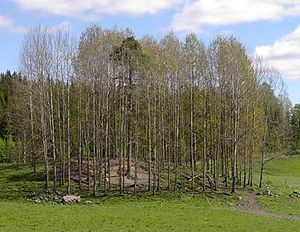
Rodskud
Bevoksning med Bævre-Asp, der består af flere sæt rodskud (kloner). Det ses af, at de ikke har løvspring på helt samme tidspunkt.